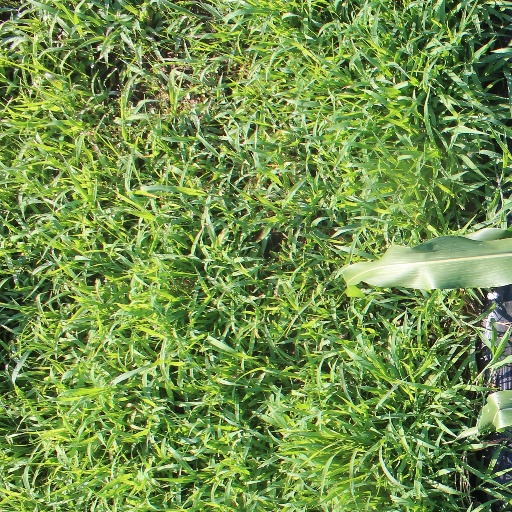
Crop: sorghum